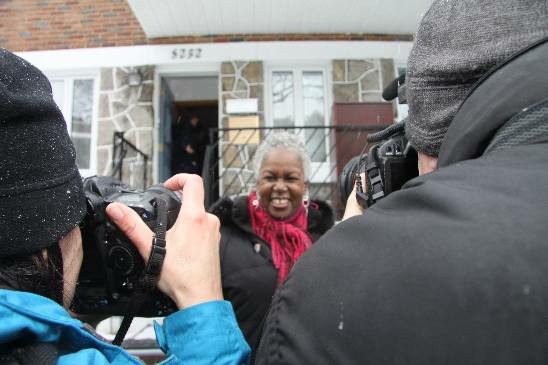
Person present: Yes